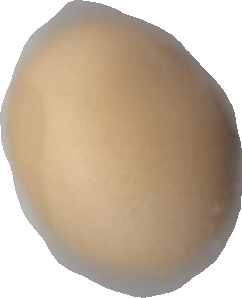
Variety: Grobogan